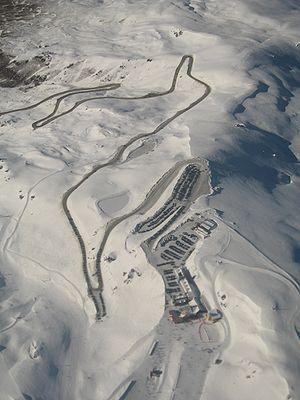
Cardrona est une station de sports d'hiver de l'Île du Sud de la Nouvelle-Zélande.